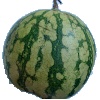
Label: Watermelon 1